Los Angeles Buccaneers

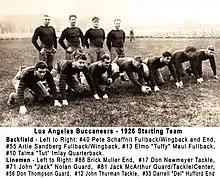
Starting Team, 1924 Los Angeles Buccaneers

The Los Angeles Buccaneers were a traveling team in the National Football League (NFL) during the 1926 season, ostensibly representing the city of Los Angeles, California. Like the Los Angeles Wildcats of the first American Football League, the team never actually played a league game in Los Angeles. It was operated out of Chicago with players from California colleges (or who grew up in California).